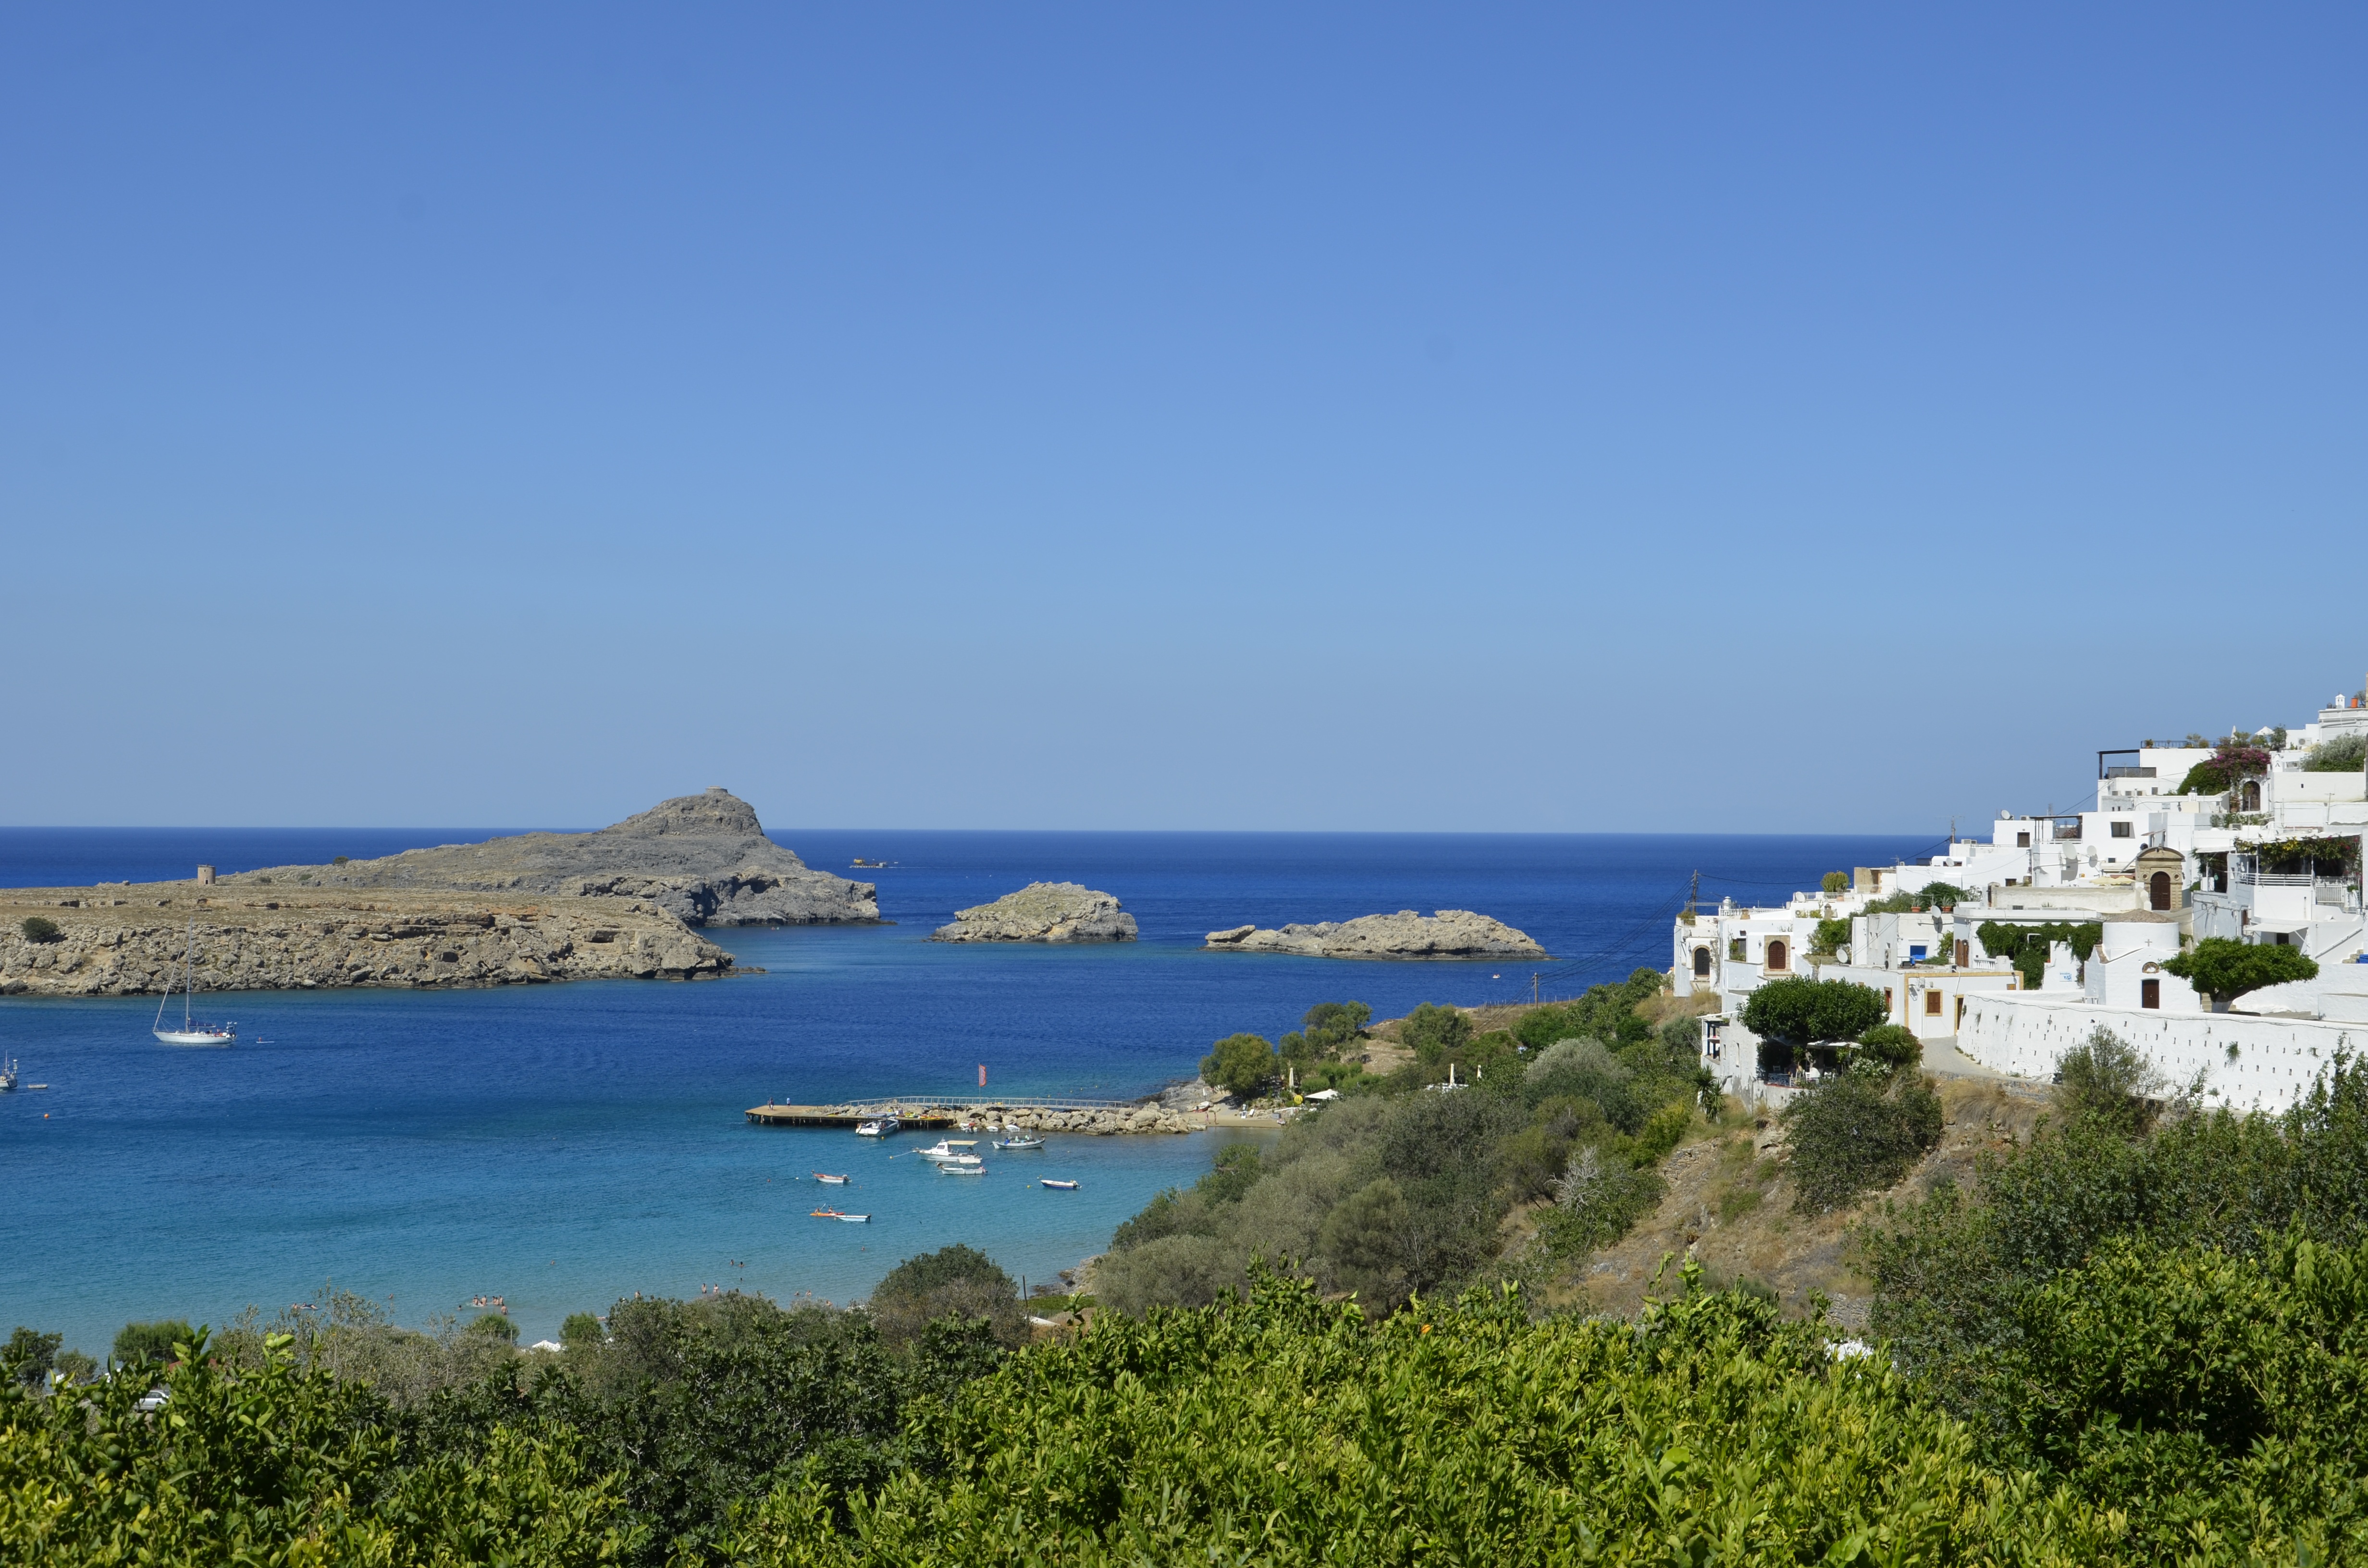
beach, sea, coast, nature, ocean, horizon, white, shore, city, summer, vacation, cliff, cove, bay, island, terrain, body of water, greece, cape, islet, landform, geographical feature, promontory